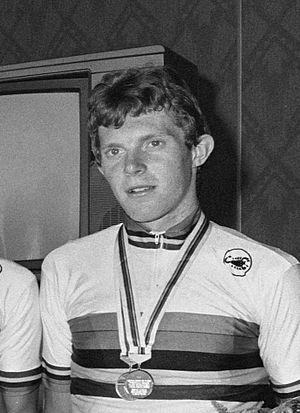
John Talen, né le 18 janvier 1965 à Meppel, est un ancien coureur cycliste néerlandais.